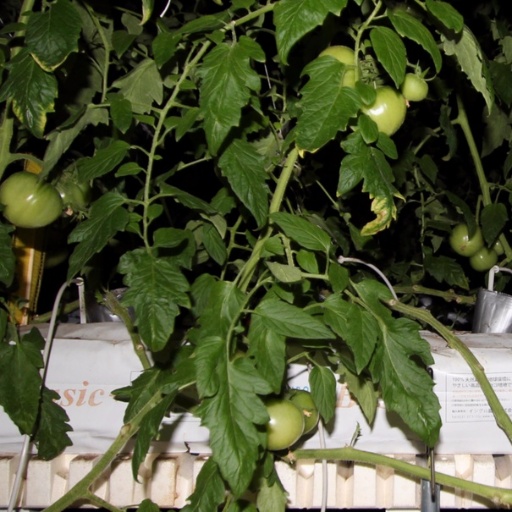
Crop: tomato